Jama Mosque, Agra

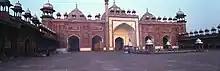
Jama Masjid

According to accounts in the official court chronicle, "Shahjahannama", the Jama Masjid originated from an imperial decree by Mughal emperor Shah Jahan in the year 1637. Shah Jahan ordered that a new mosque be built in Agra, situated alongside a new "chowk" (plaza) in front of the Agra Fort's Delhi gate"." Shah Jahan's eldest daughter, the princess Jahanara Begum, requested permission from the emperor to personally endow the new mosque, which was granted"." This was one of several reconstruction projects of the period in Mughal Agra, and represented a renewed attempt at building a congregational mosque for the city; the construction of one had commenced earlier by the Yamuna river, but this was interrupted and abandoned when attention was diverted towards completing the Taj Mahal. Ebba Koch suggests two possible reasons for the shift in location to the area around the fort; either the riverfront area was deemed more residential than religious, or the new mosque was feared to overshadow the Taj Mahal's mosque building. Wayne Begley provides the reason of the older site being too distant from the city.